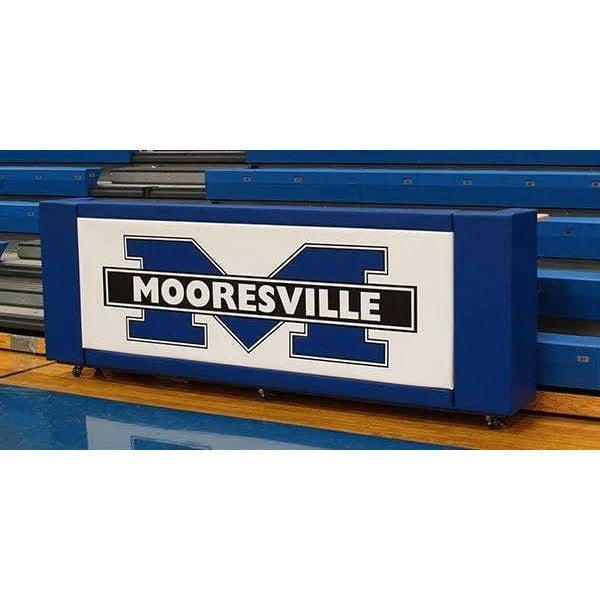
Bleacher Fisher Mount Scorers Table - ST5BAP1
Bleacher Fisher Mount Scorers Table - ST5BAP1 3' grommeted cable holes. 3" rubber caster. 6 outlet power strip. Interior shelving. 20 colors available. 2" thick padding (30oz). 2 cup holders per 5' section. The Bleacher model can be used as a bleacher or floor mount. All tables come with artwork at no additional charge. What Our Experts Think The Bleacher Fisher Mount Scorers Table - ST5BAP1 is an excellent addition to any sports venue or event space. Here’s why it’s highly recommended: Perfect for Sports Events : Specifically designed for scorers, timers, and event officials, providing a dedicated space for efficient operation during events. Durable Construction : Made with high-quality materials to withstand constant use and the rigors of sports environments. Space-Efficient Design : Compact yet spacious enough for multiple users, ideal for venues where space is limited but functionality is essential. Stability & Safety : Features a stable design to prevent wobbling during use, ensuring smooth operation throughout events. Easy Setup & Maintenance : Quick to set up and maintain, saving time and effort for event organizers. A functional, durable, and reliable solution for scoring tables at sports events, perfect for any venue! Q&A Q: What are the key features of this scorers table? A: The ST5BAP1 Fisher Mount Scorers Table is designed for durability and functionality. It features a sturdy frame and ample space for scorers, officials, or timekeepers, with an easy-to-mount system for secure placement. Q: How is the table mounted? A: This scorers table is designed for easy mounting onto bleachers, providing a secure and stable setup that doesn't require additional support structures. Q: Is it suitable for outdoor use? A: Yes, the table is made from weather-resistant materials, making it suitable for both indoor and outdoor sporting events, particularly in environments like sports fields or gymnasiums. Q: What size is the table? A: The ST5BAP1 is designed to provide enough space for multiple scorers or officials to sit and manage event operations comfortably, offering ample room without taking up excessive space. Q: Why should I choose this model? A: The ST5BAP1 is a great choice for venues needing a practical, durable, and secure scorers table. Its Fisher Mount system allows for easy setup and ensures stability during events, making it ideal for schools, sports arenas, and community centers. Q: Does it come with any additional features? A: Yes, this table includes a clean, professional design and is compatible with various types of bleachers, ensuring it complements your seating arrangement while maximizing functionality. Maintenance Tips Regular Cleaning : Clean the table surface with a damp cloth and mild soap or all-purpose cleaner. Avoid abrasive materials that could damage the finish. Check Fasteners : Periodically inspect all screws, bolts, and fasteners for tightness. Tighten any loose components to ensure stability. Protect the Surface : Avoid sharp objects or excessive force on the table surface to prevent scratches and dents. Proper Storage : When not in use, store the table in a dry, clean space to avoid moisture buildup or dust accumulation. Ensure Stability : Before use, check that the table is level and stable to prevent tipping or wobbling during events.
Brand: Bleacher
Category: Sporting Goods > Athletics > Coaching & Officiating > Scoreboards